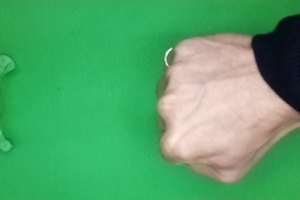
Label: rock